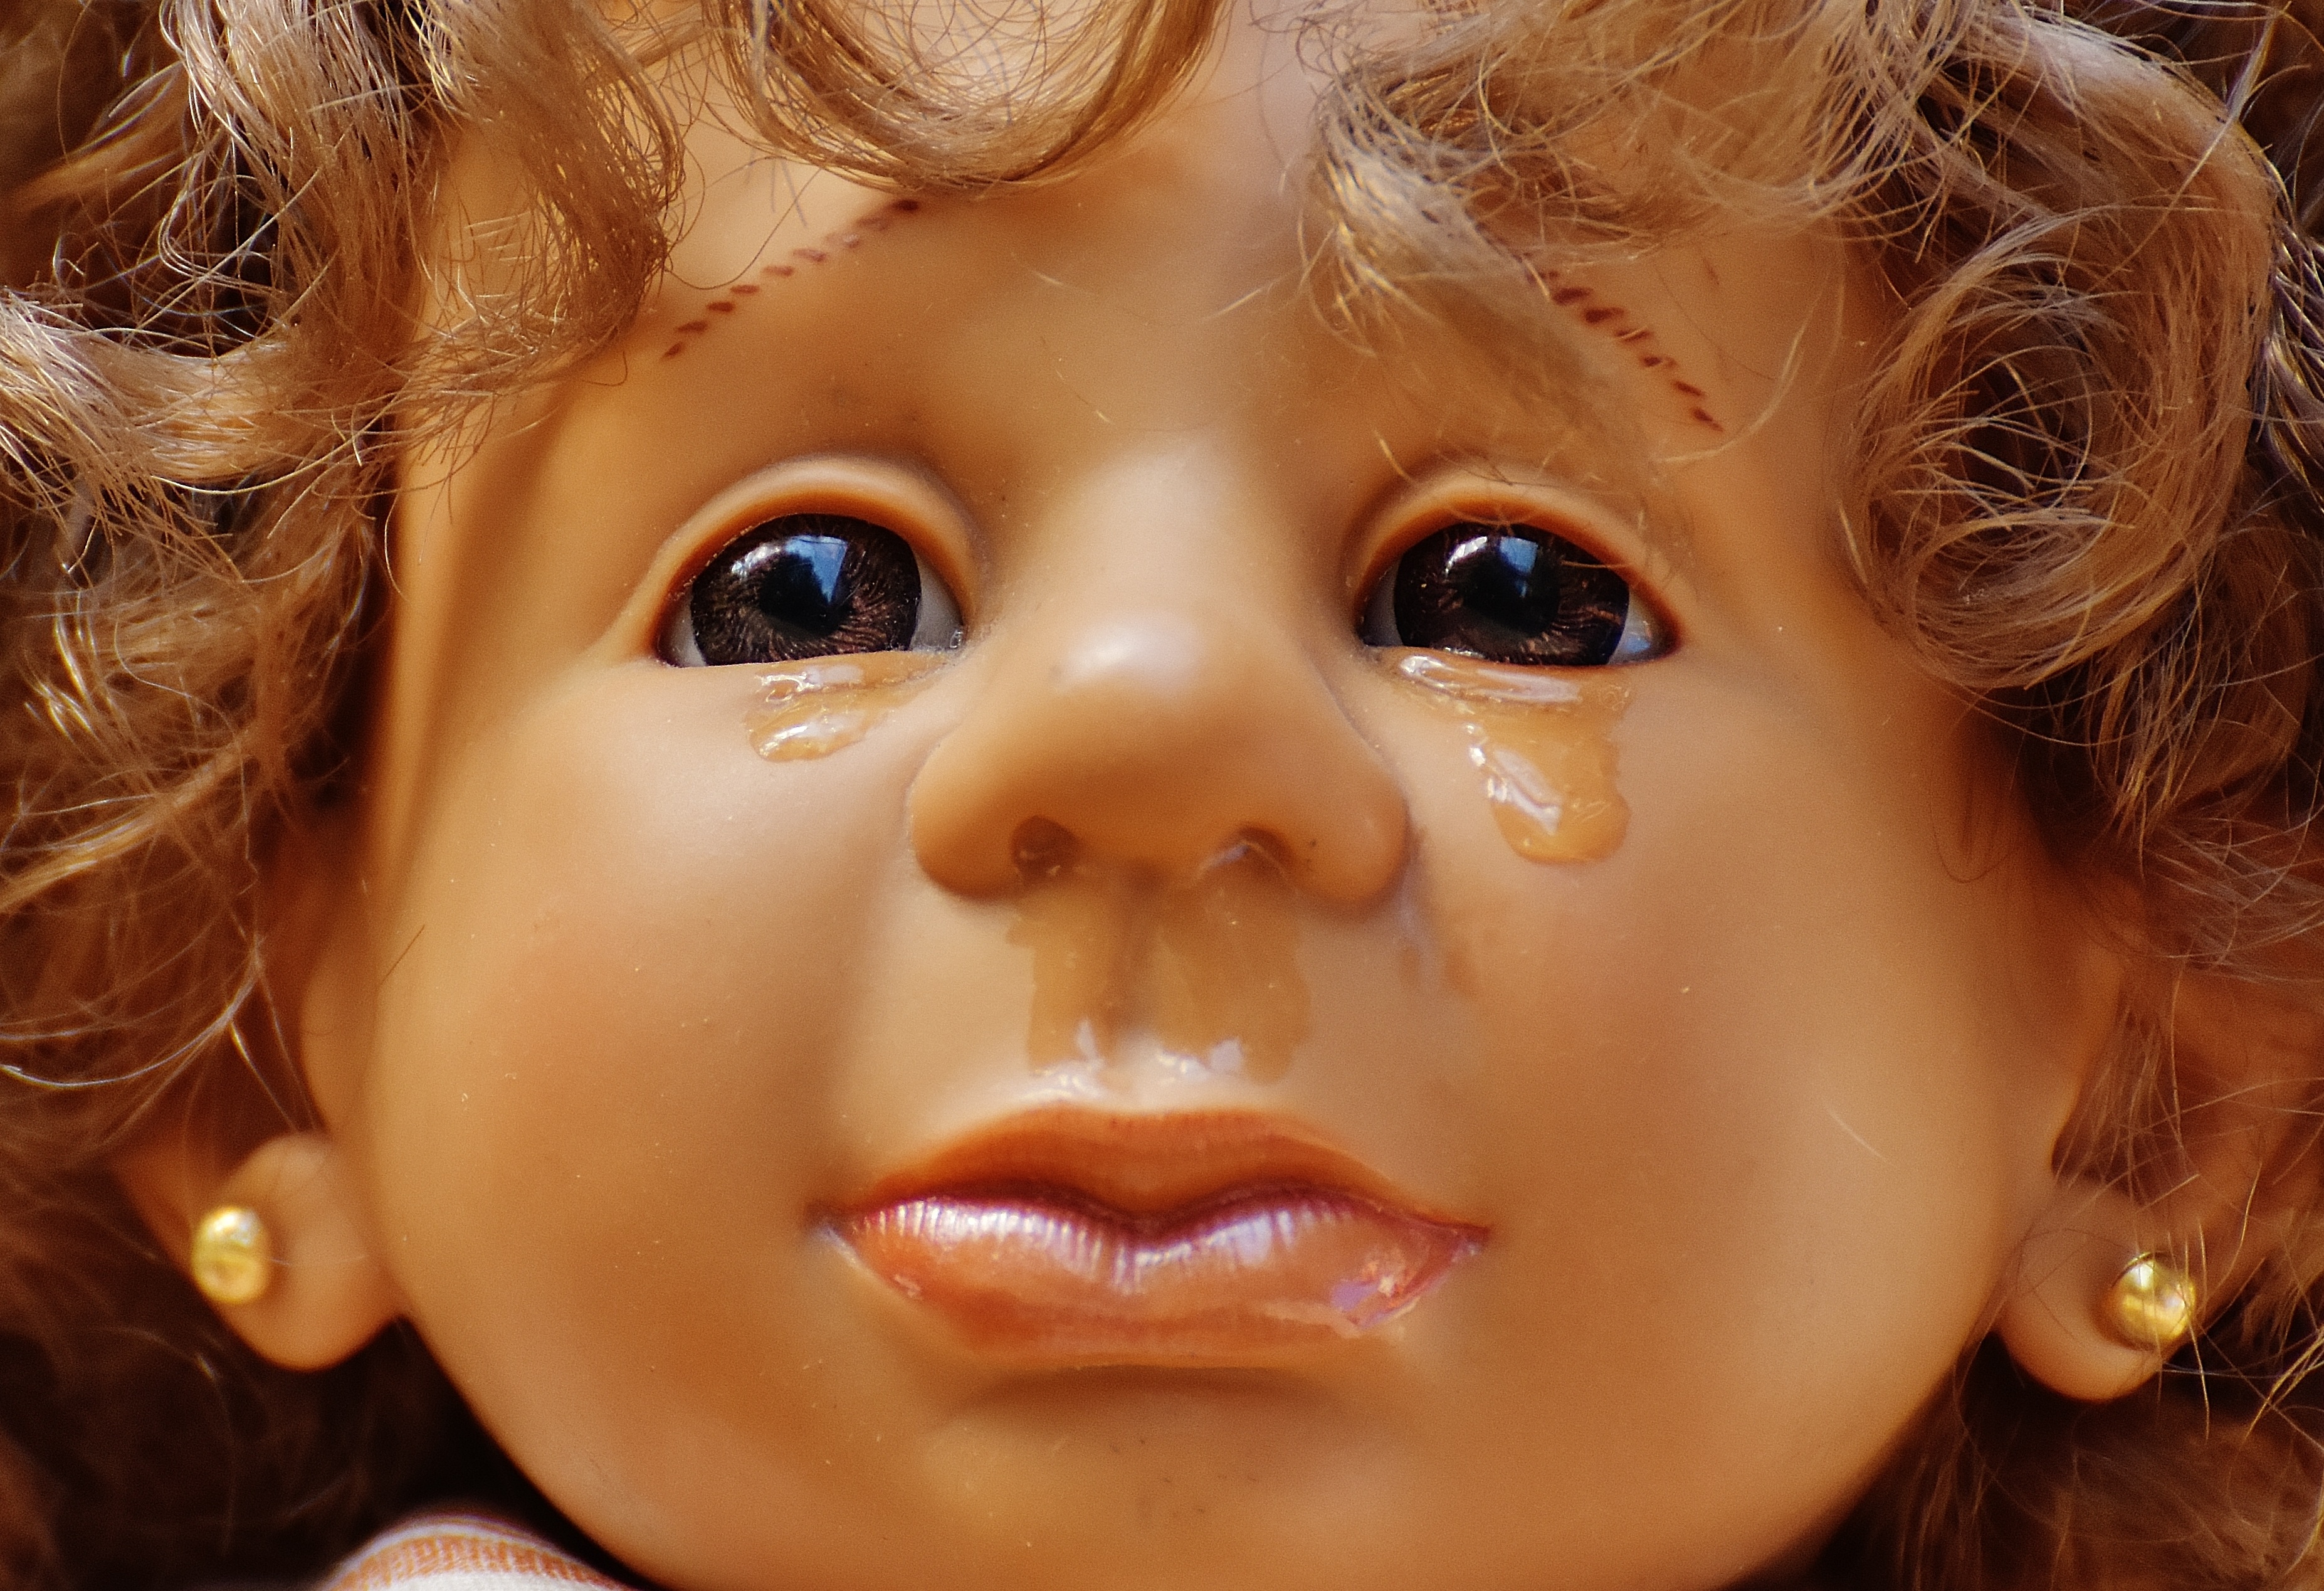
person, girl, hair, sweet, cute, portrait, model, child, toy, facial expression, lip, smile, mouth, cry, close up, human body, face, doll, nose, children, infant, toddler, eye, head, toys, skin, funny, beauty, blond, tears, organ, tooth, sweetness, emotion, flavor, injured, brown hair